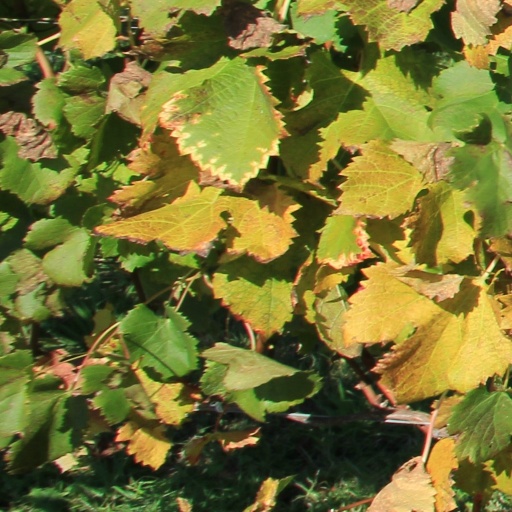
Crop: grape